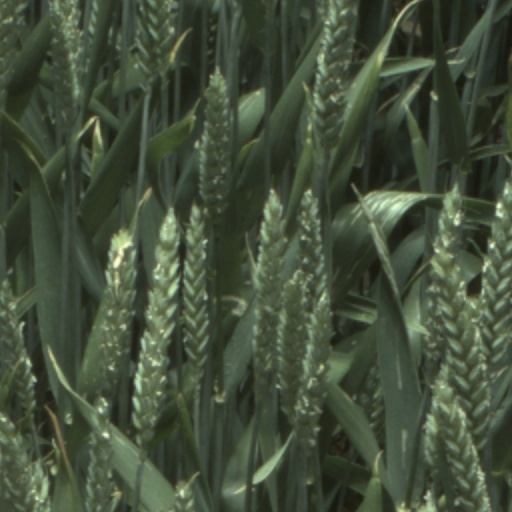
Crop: wheat